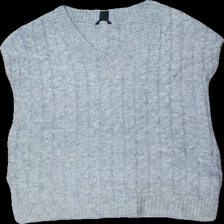
View: front
Type: Top
Category: Ladies
Brand: Lindex
Colors: Grey
Material: 61% akryl 39% polyester
Pattern: Other
Cut: V-collar
Size: S
Season: All
Stains: Minor
Damage: smuts fläckar
Damage location: top center
Price range: <50
Recommended usage: Export
Description: kabelstickad ärmlös tröja med ribbad krage och ändslut